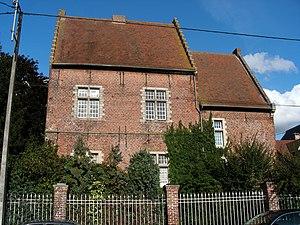
Façade This building is indexed in the Base Mérimée, a database of architectural heritage maintained by the French Ministry of Culture,
Sailly-sur-la-Lys est une commune française située dans le département du Pas-de-Calais en région Hauts-de-France.
Cet article recense une partie des monuments historiques du Pas-de-Calais, en France.